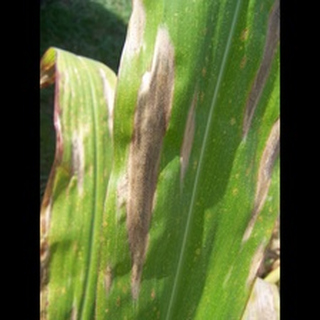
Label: corn_northern_leaf_blight